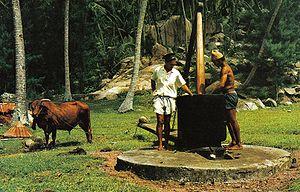
Un bœuf est un taureau castré, plus précisément un bovin domestique mâle ayant subi une castration dans le cadre de son élevage. Devenus plus calmes, ces animaux sont principalement destinés à la production d'animaux robustes destinés à la traction bovine ou à la production de viande bovine. Cette pratique devient moins fréquente en occident, mais c'était par le passé la principale viande, d'où le nom générique de « viande de bœuf », ou plus simplement « bœuf », encore employé couramment pour désigner toutes sortes de viandes bovines dans le langage courant.